Antonio Durán "Morris"

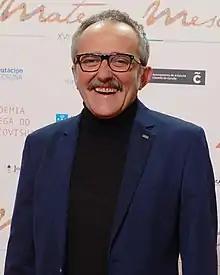
Morris in 2017.

Antonio Segundo Durán Moreiras (born 1959), often credited as Antonio Durán "Morris", is a Spanish actor. A popular television actor in his native Galicia, he became regionally known due to his performance in series such as "Pratos combinados".